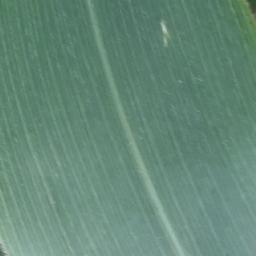
Label: Corn_(Maize)___Healthy